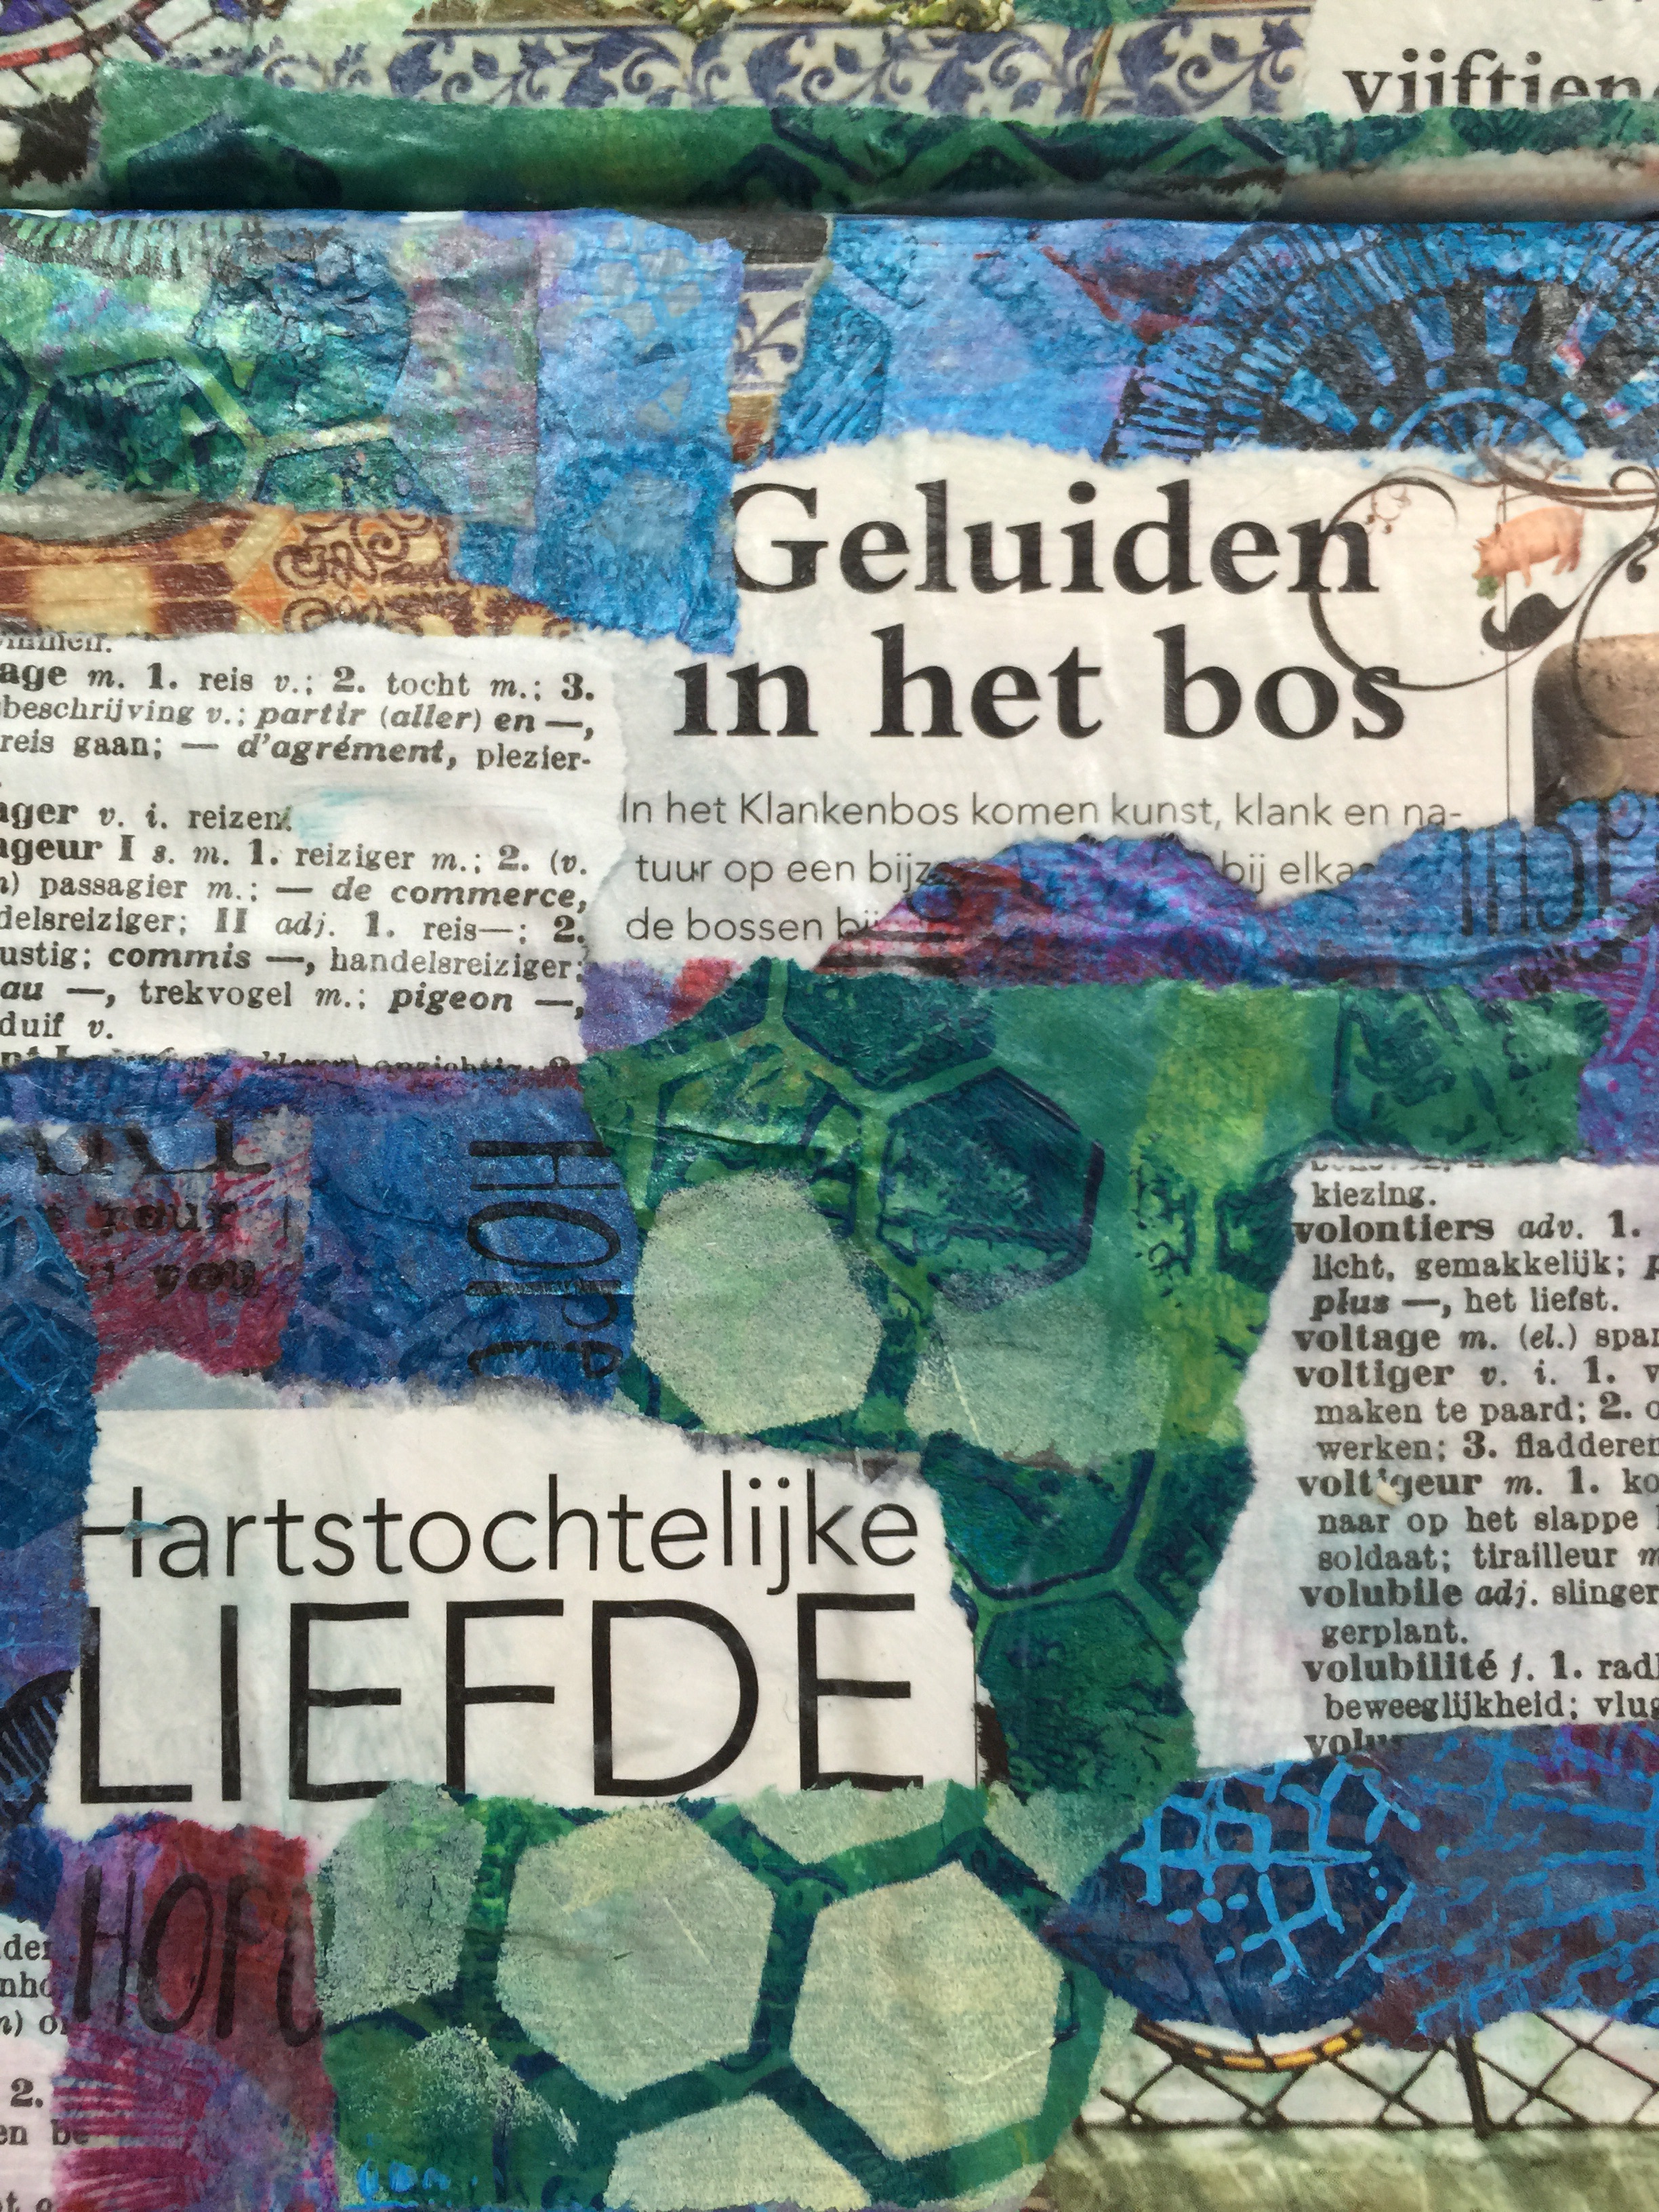
love, painting, art, ecosystem, work of art